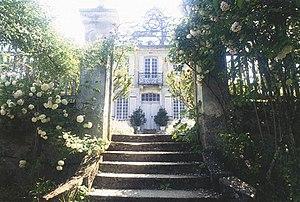
Château de Mongenan, château français du XVIIIe siècle à Portets dans le département français de la Gironde.
Le château de Mongenan, situé dans la commune de Portets, dans le département français de la Gironde, est un château du XVIIIᵉ siècle, ouvert à la visite tous les jours du 7 janvier au 31 décembre, inscrit monument historique en 2003. Il accueille toute l'année de nombreuses conférences et manifestations culturelles.
Cet article recense les monuments historiques de l'arrondissement de Langon, dans le département de la Gironde, en France.